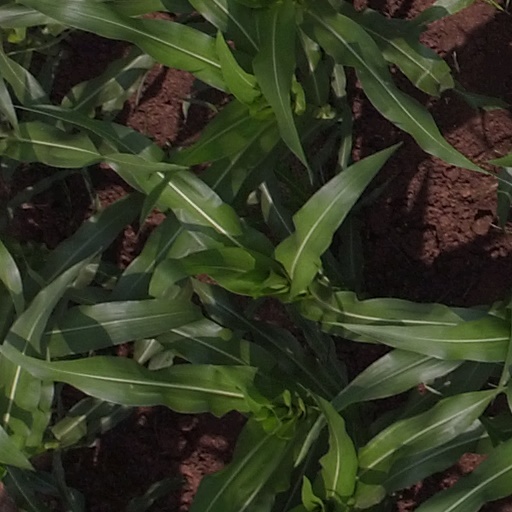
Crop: maize; corn